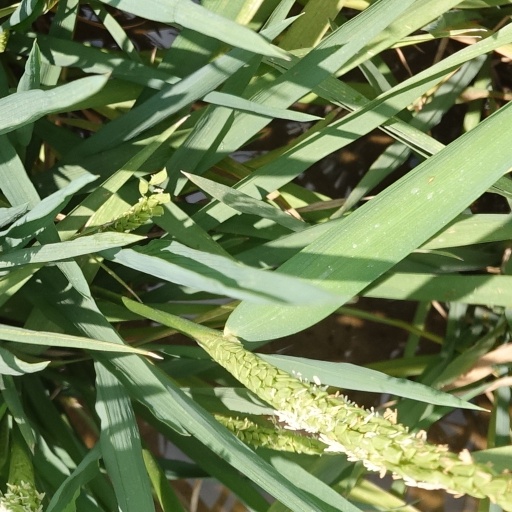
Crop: rice